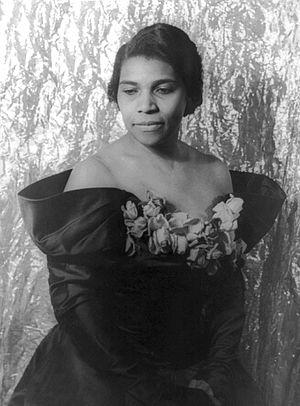
Marian Anderson, née à Philadelphie le 27 février 1897 et morte à Portland le 8 avril 1993, est une contralto afro-américaine.
La situation des noirs dans le mormonisme au sein de l’Église de Jésus-Christ des saints des derniers jours a longtemps fait l’objet de controverses, principalement en raison du refus, jusqu’en 1978, d’ordonner des personnes noires à la prêtrise. Pourtant les personnes de couleur noire ont toujours été officiellement bienvenues dans l'Église et Joseph Smith, anti-esclavagiste, a ordonné des hommes noirs à la prêtrise et a lutté contre l'esclavagisme en tant que candidat à la présidence des États-Unis. À cette époque, la croyance communément répandue dans la société américaine était que les noirs étaient les descendants de Caïn. Pour cette raison, après la mort de Joseph Smith, son successeur, Brigham Young, enseigna que si les noirs pouvaient être baptisés, ils ne pouvaient pas être ordonnés à la prêtrise ni recevoir les sacrements supérieurs du temple « avant que les autres descendants d’Adam n’aient reçu les promesses et se soient réjouis des bénédictions de la prêtrise ». Cette politique a suscité de nombreuses critiques au cours du XXᵉ siècle, principalement de la part du Mouvement des droits civiques aux États-Unis mais aussi de la part d’intellectuels et d’universitaires.